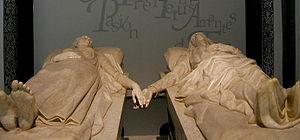
Les Amants de Teruel sont deux personnages légendaires, Diego de Marcilla et Isabel de Segura, morts en 1217.